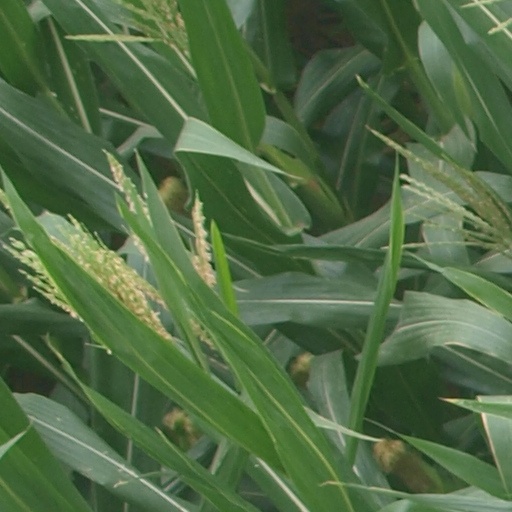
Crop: maize; corn